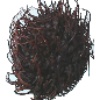
Label: rambutan